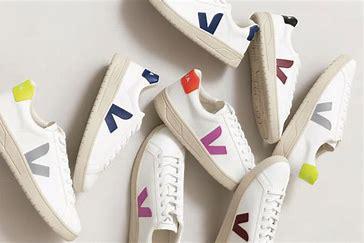
Brand: Veja
Model: 100